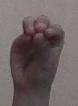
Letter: ha